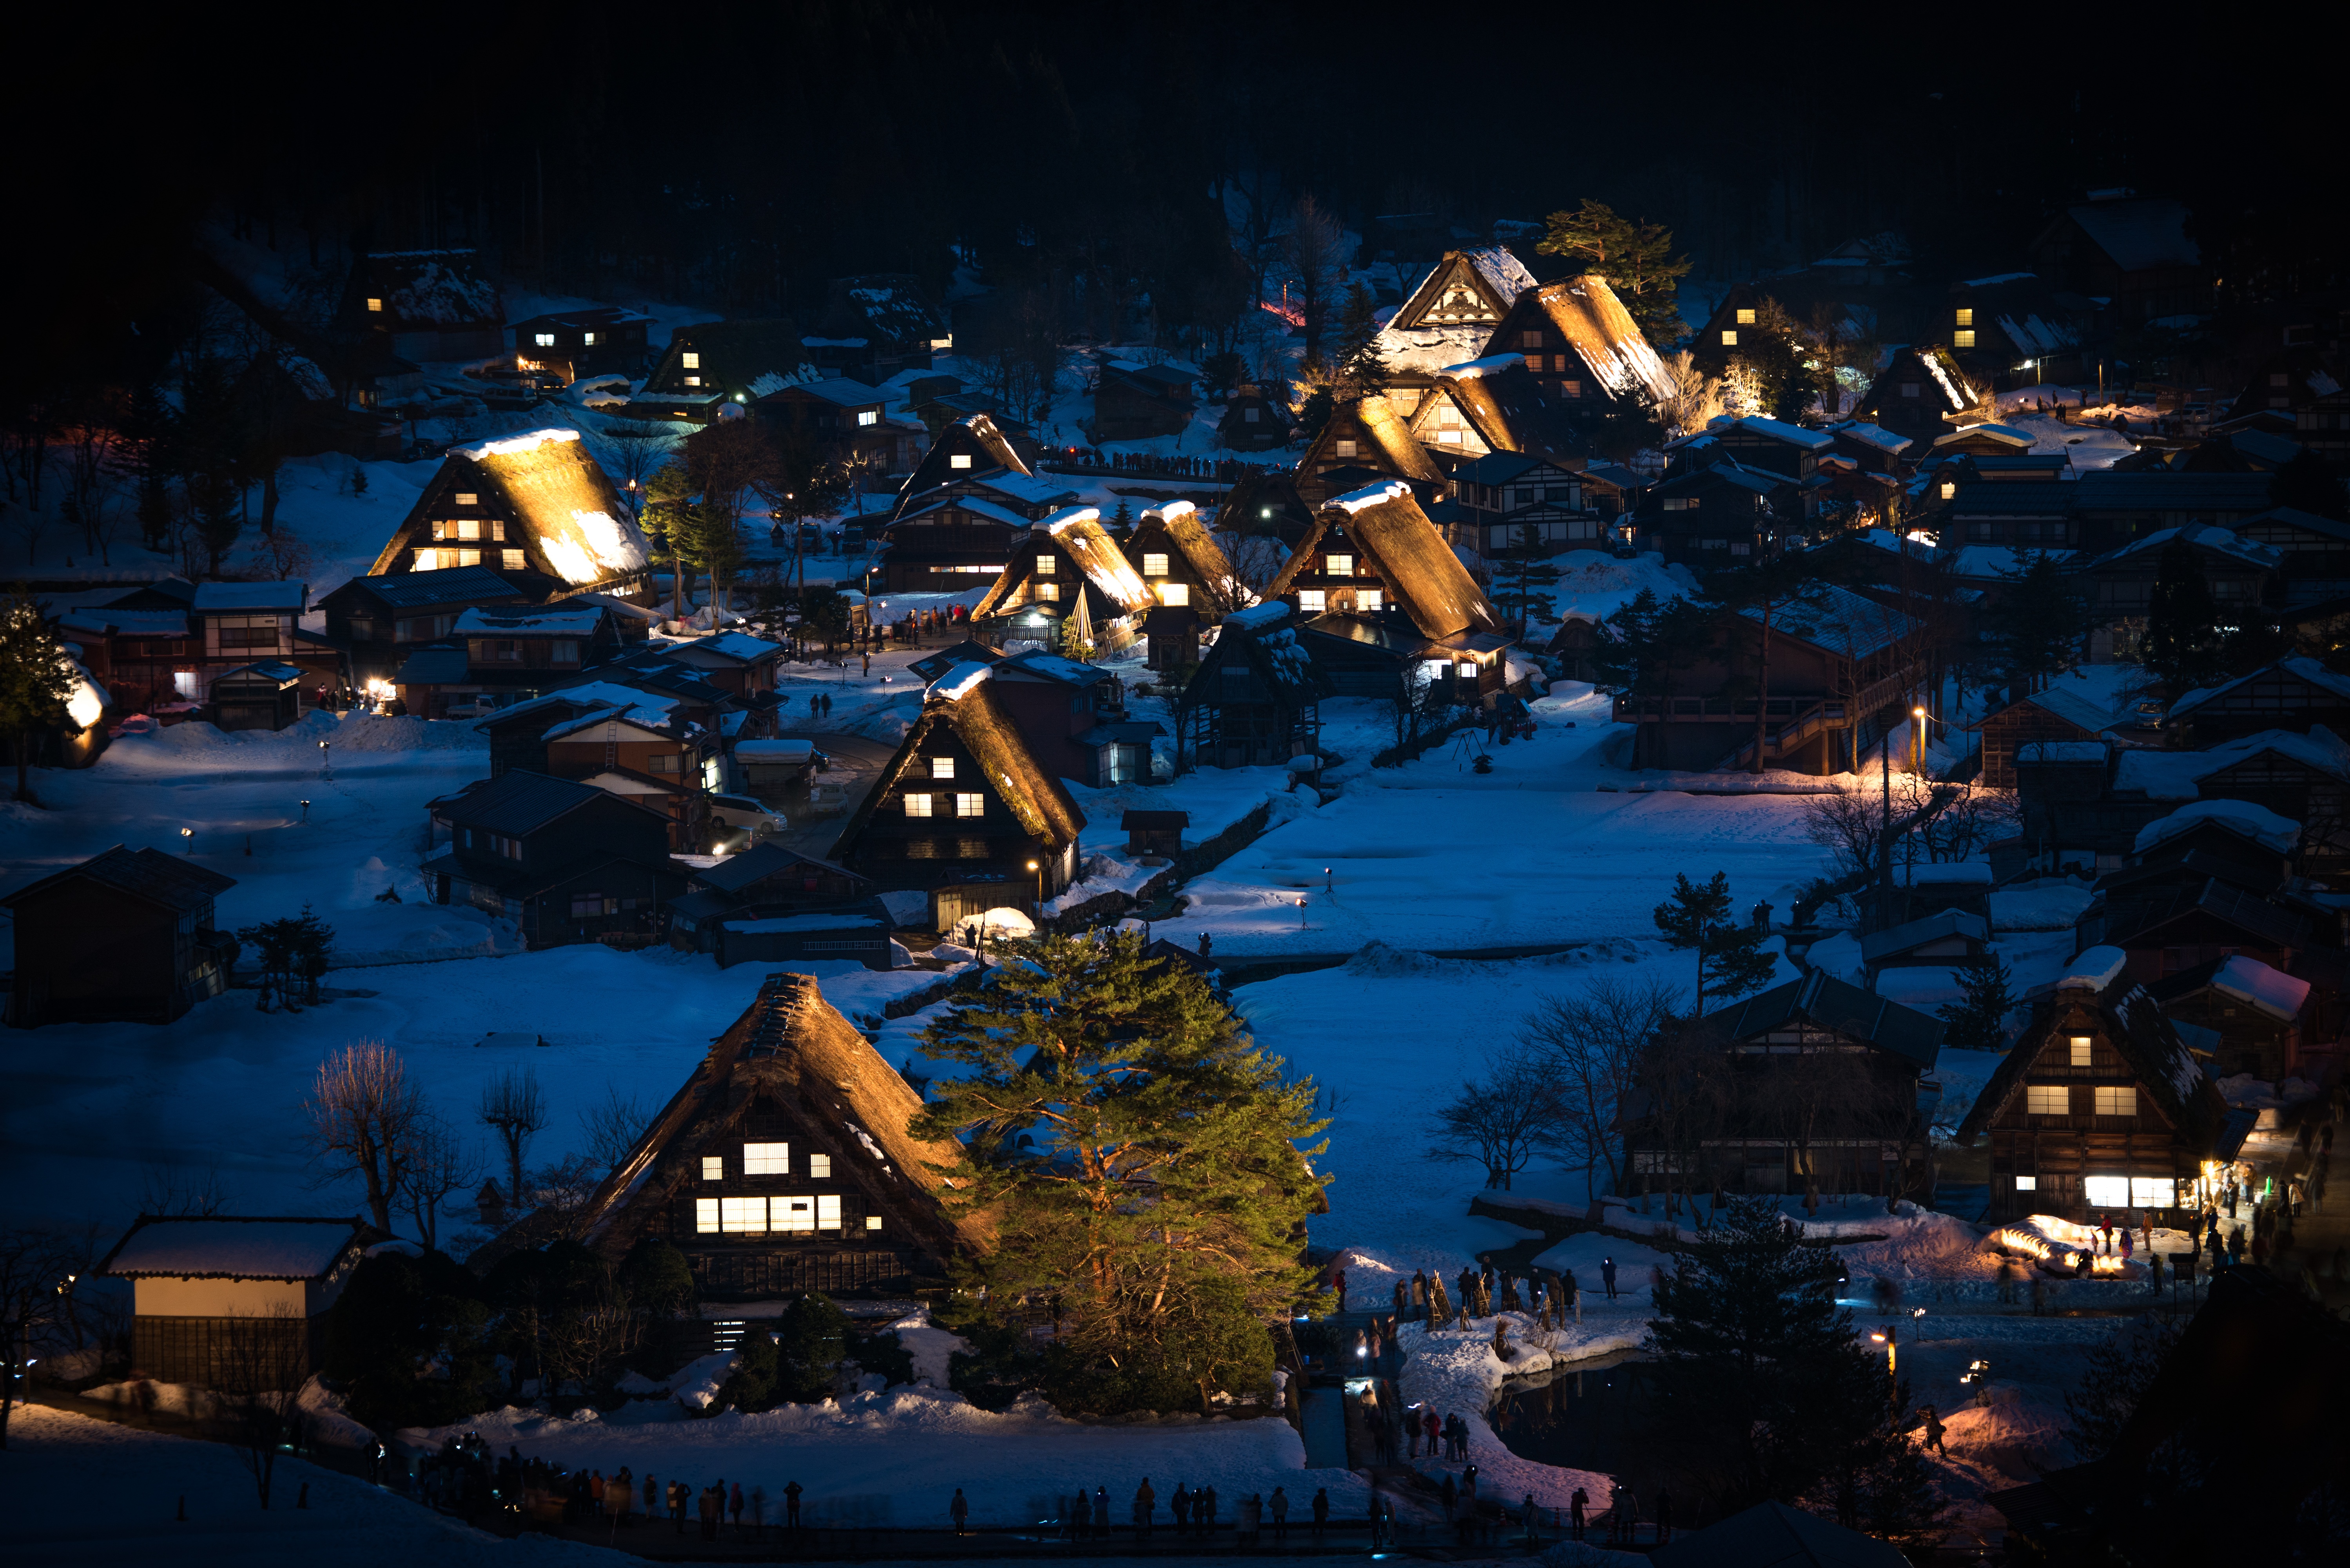
landscape, snow, winter, architecture, white, night, house, town, view, building, old, cityscape, tourist, travel, village, dusk, evening, rural, reflection, cottage, scenery, asia, ancient, landmark, sightseeing, historic, colorful, tourism, japan, season, world, christmas decoration, japanese, seasonal, culture, famous, heritage, unesco, historical, traditional, destination, screenshot, gifu, shirakawa go, shirakawa